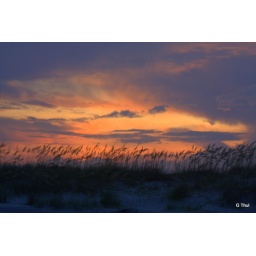
Last rays over the beach grass